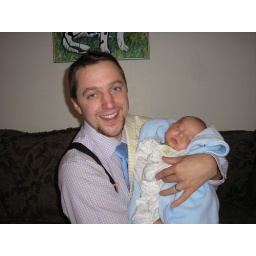
a guy in a tie and a wussy pink shirt holds a baby